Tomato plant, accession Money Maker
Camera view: horizontal (90 deg, fisheye); turntable rotation: 30 degrees
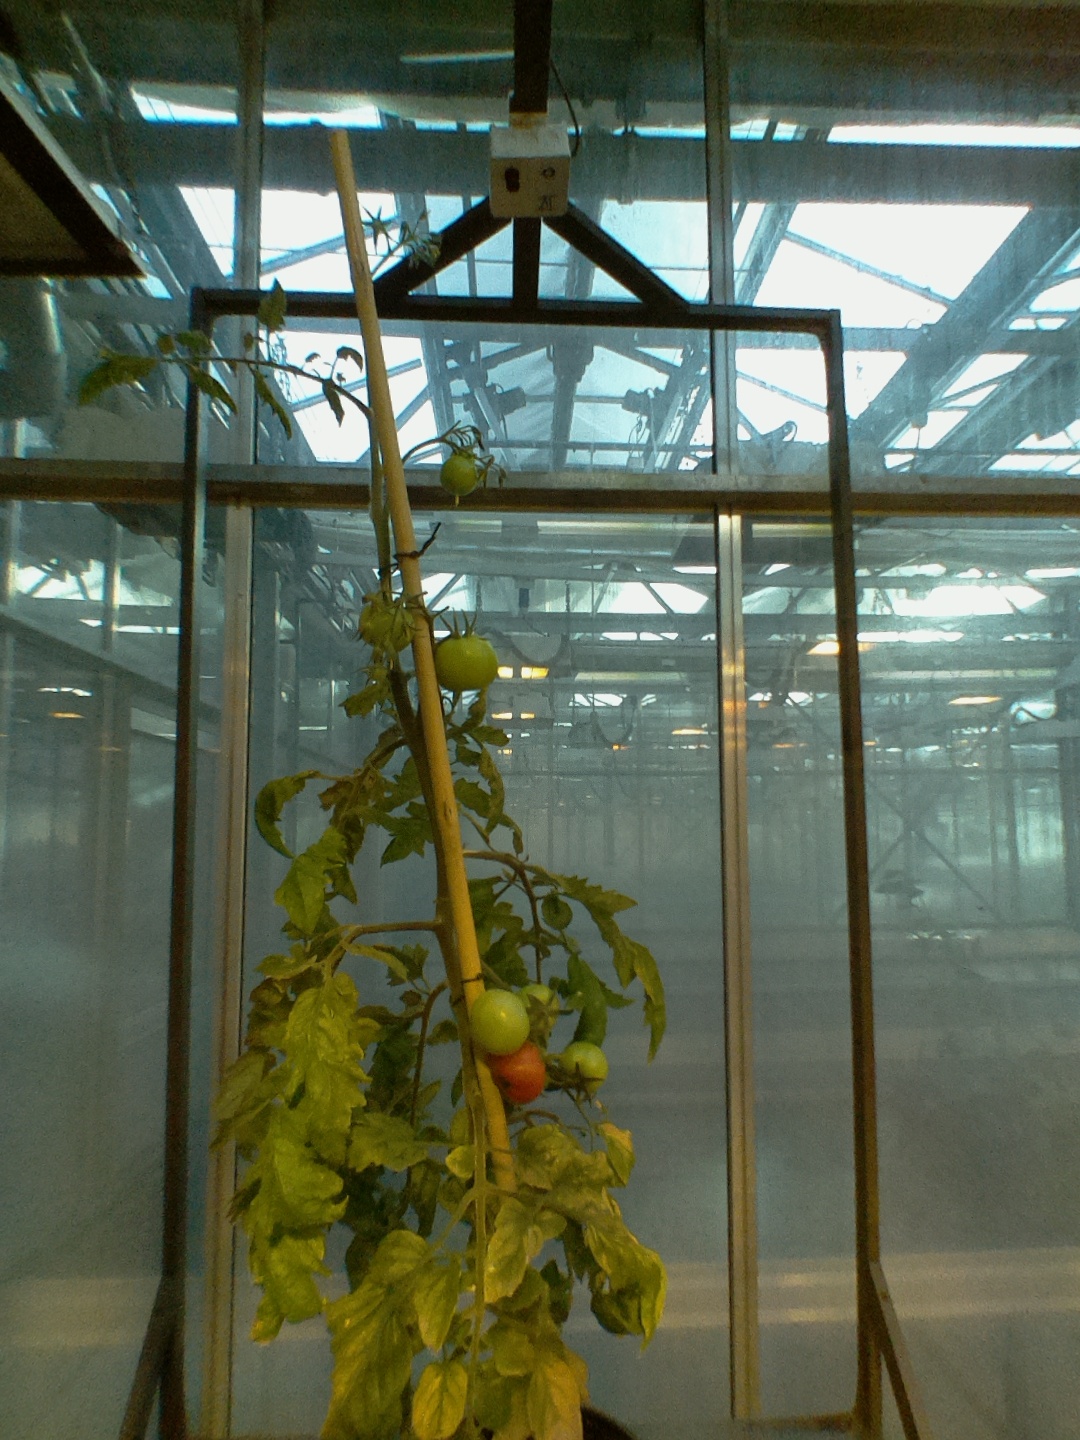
BBCH growth stage 81: 10%-20% of fruits show typical fully ripe color